Pericoptus punctatus

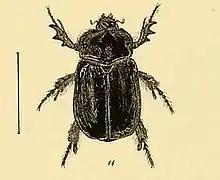
Drawing of "Pericoptus punctatus", originally described as "Cheiroplatys punctatus"

Pericoptus punctatus is a sand scarab beetle that is endemic to New Zealand. It is a smaller and similar New Zealand scarab beetle species to "Pericoptus truncatus".